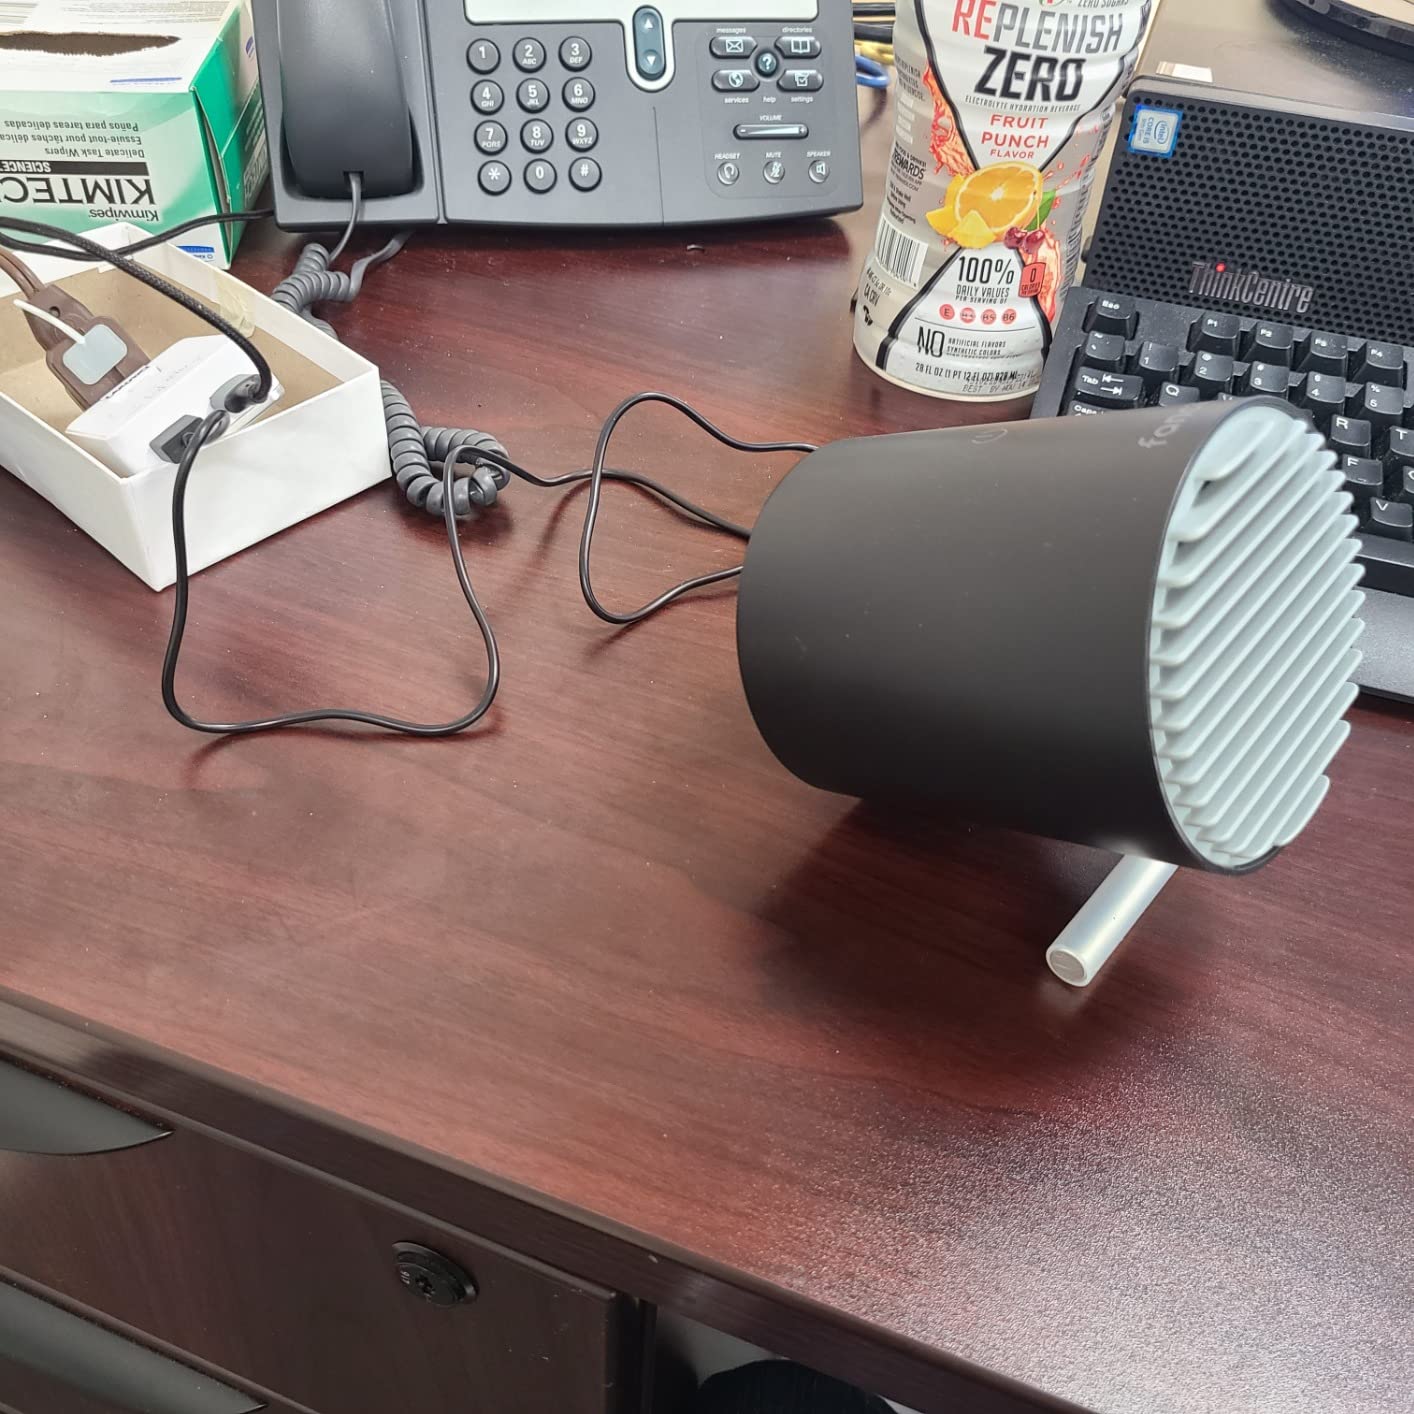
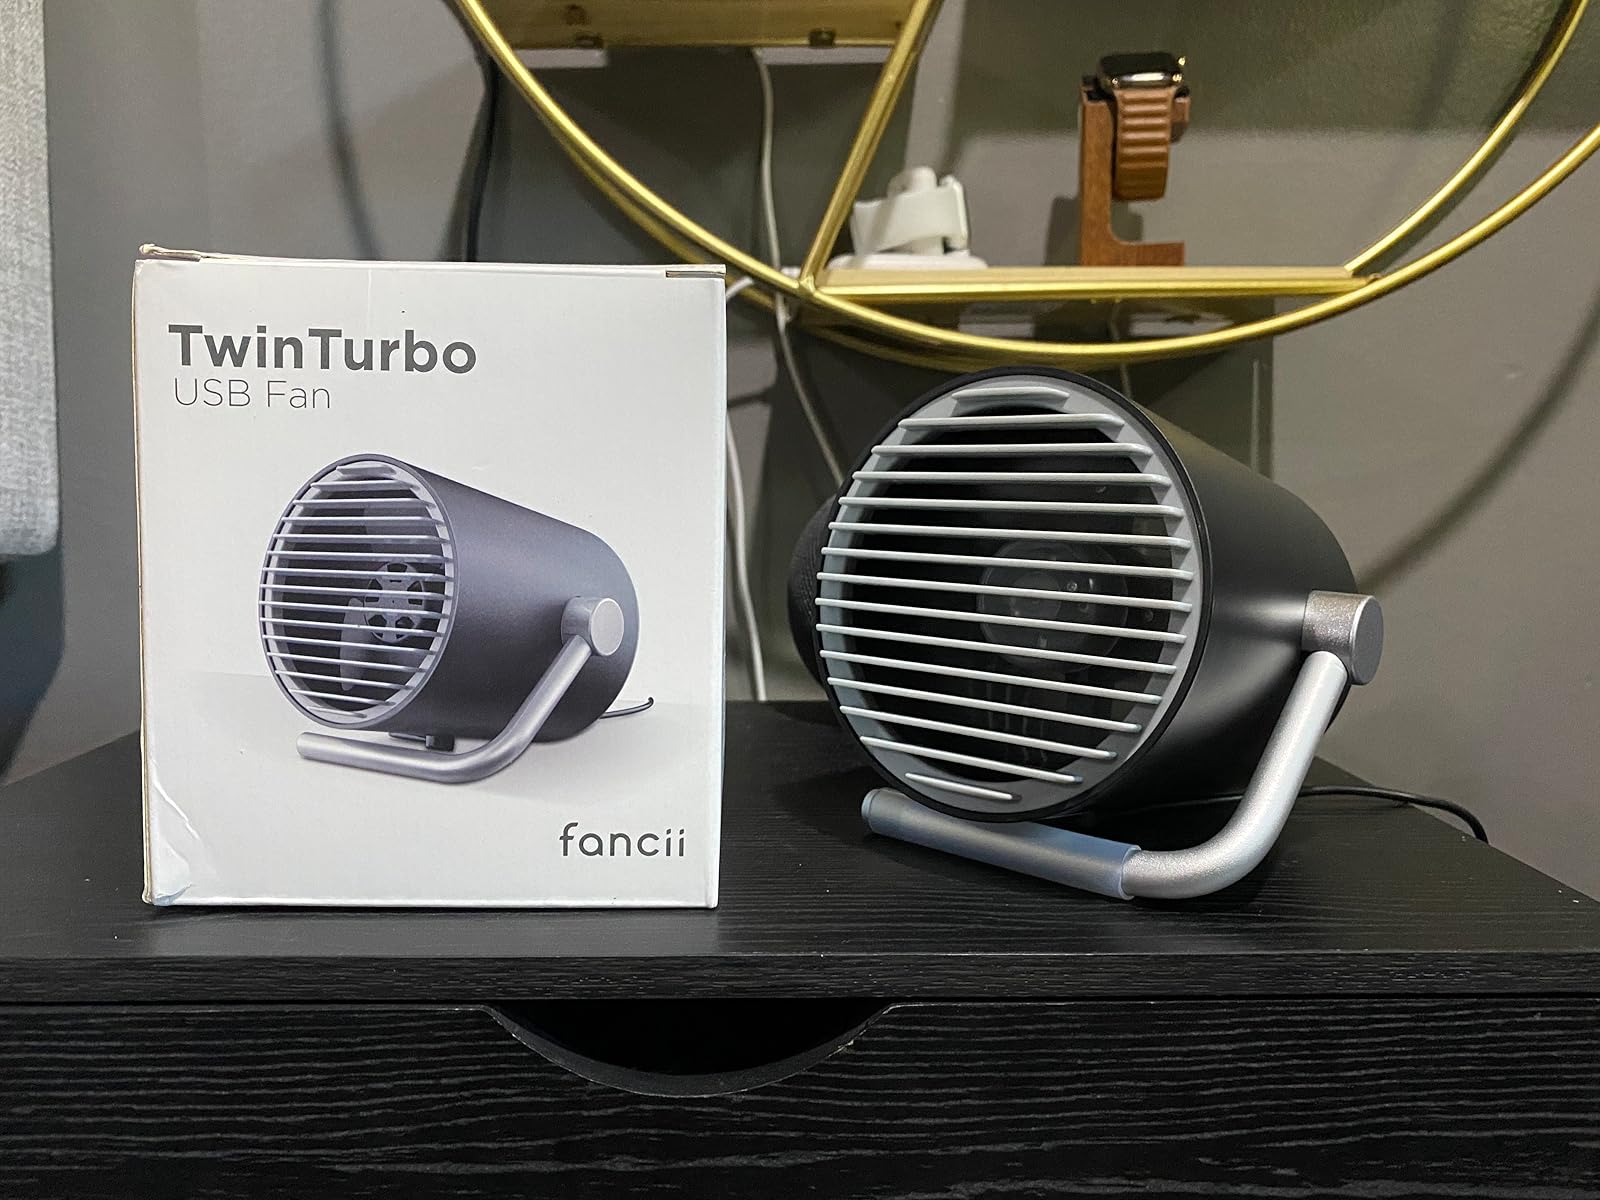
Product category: fan
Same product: yes